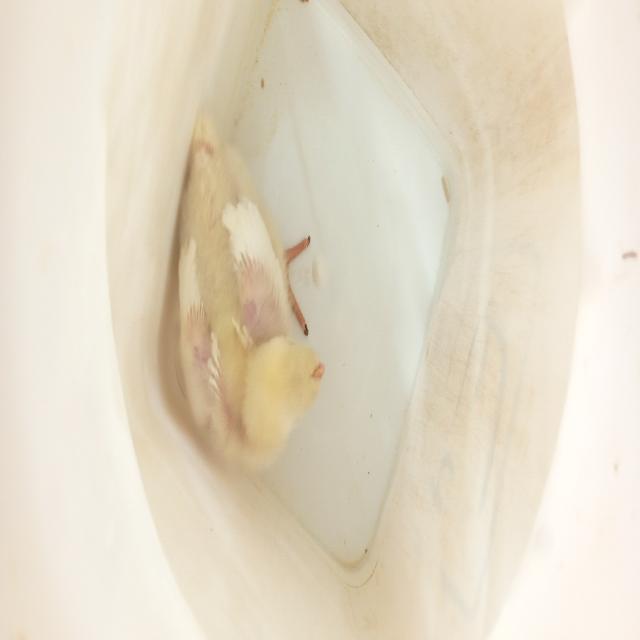
Weight: 368 g